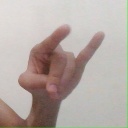
अक्षर: च